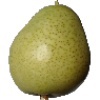
Label: Pear 1